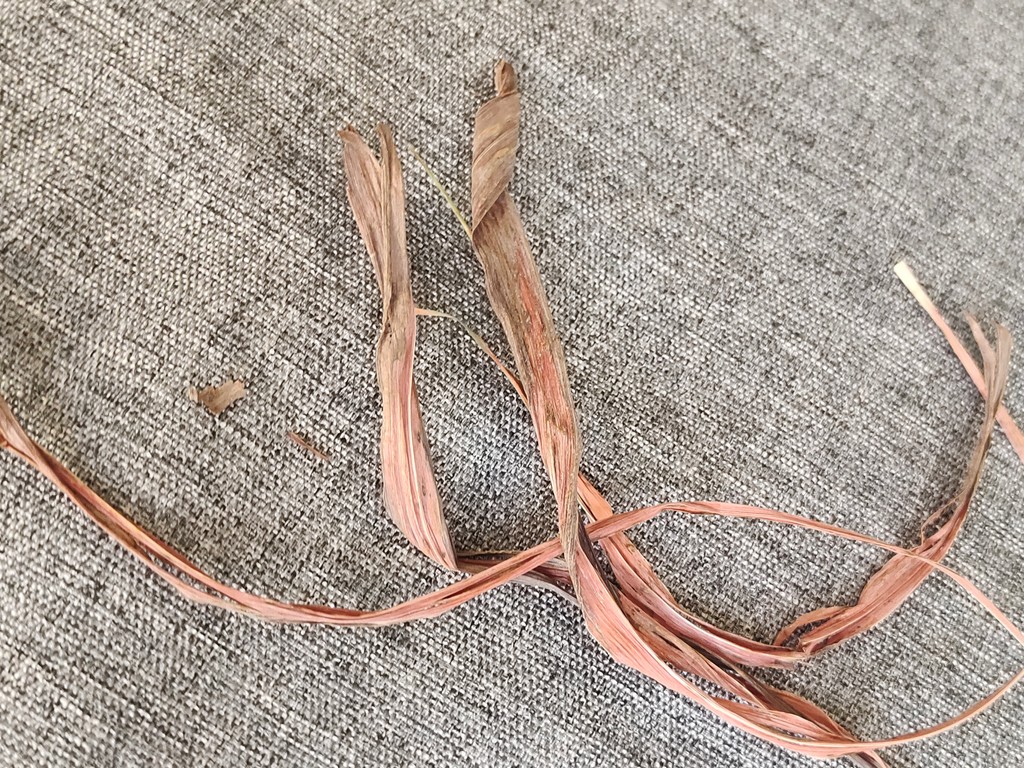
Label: Dried